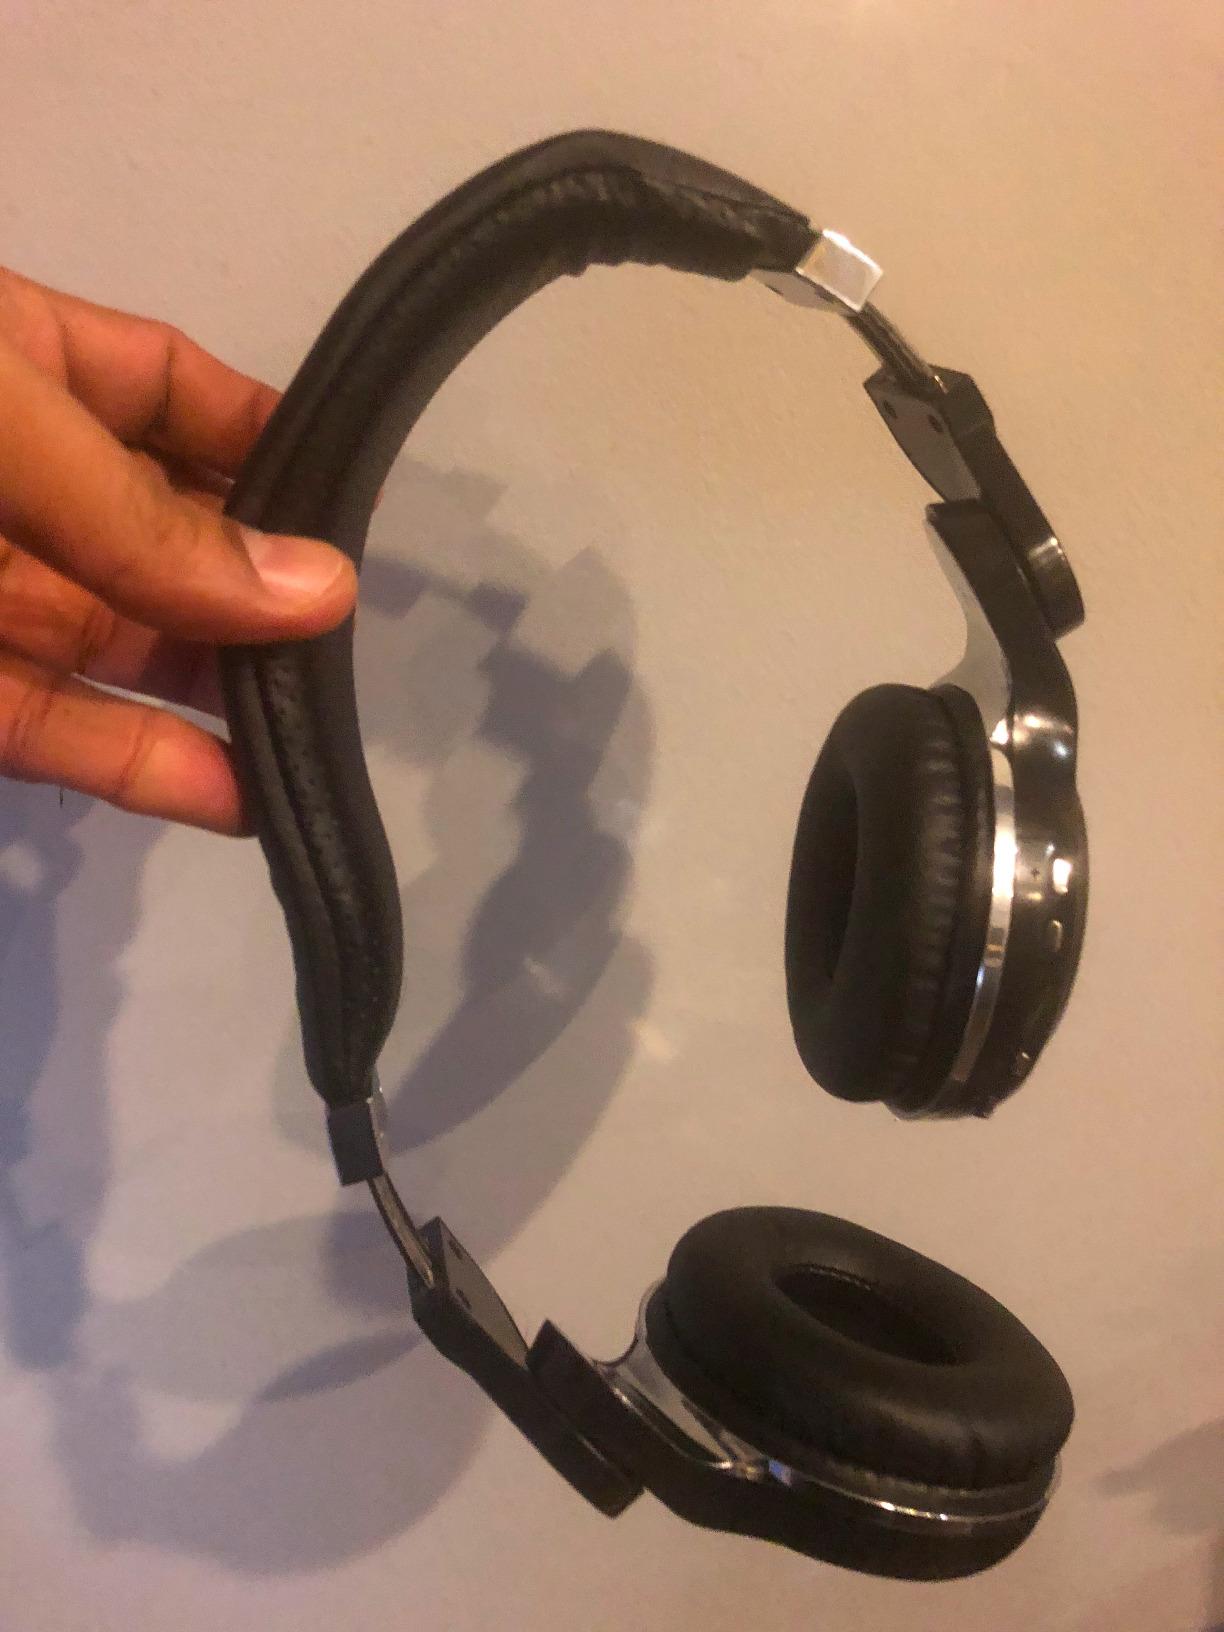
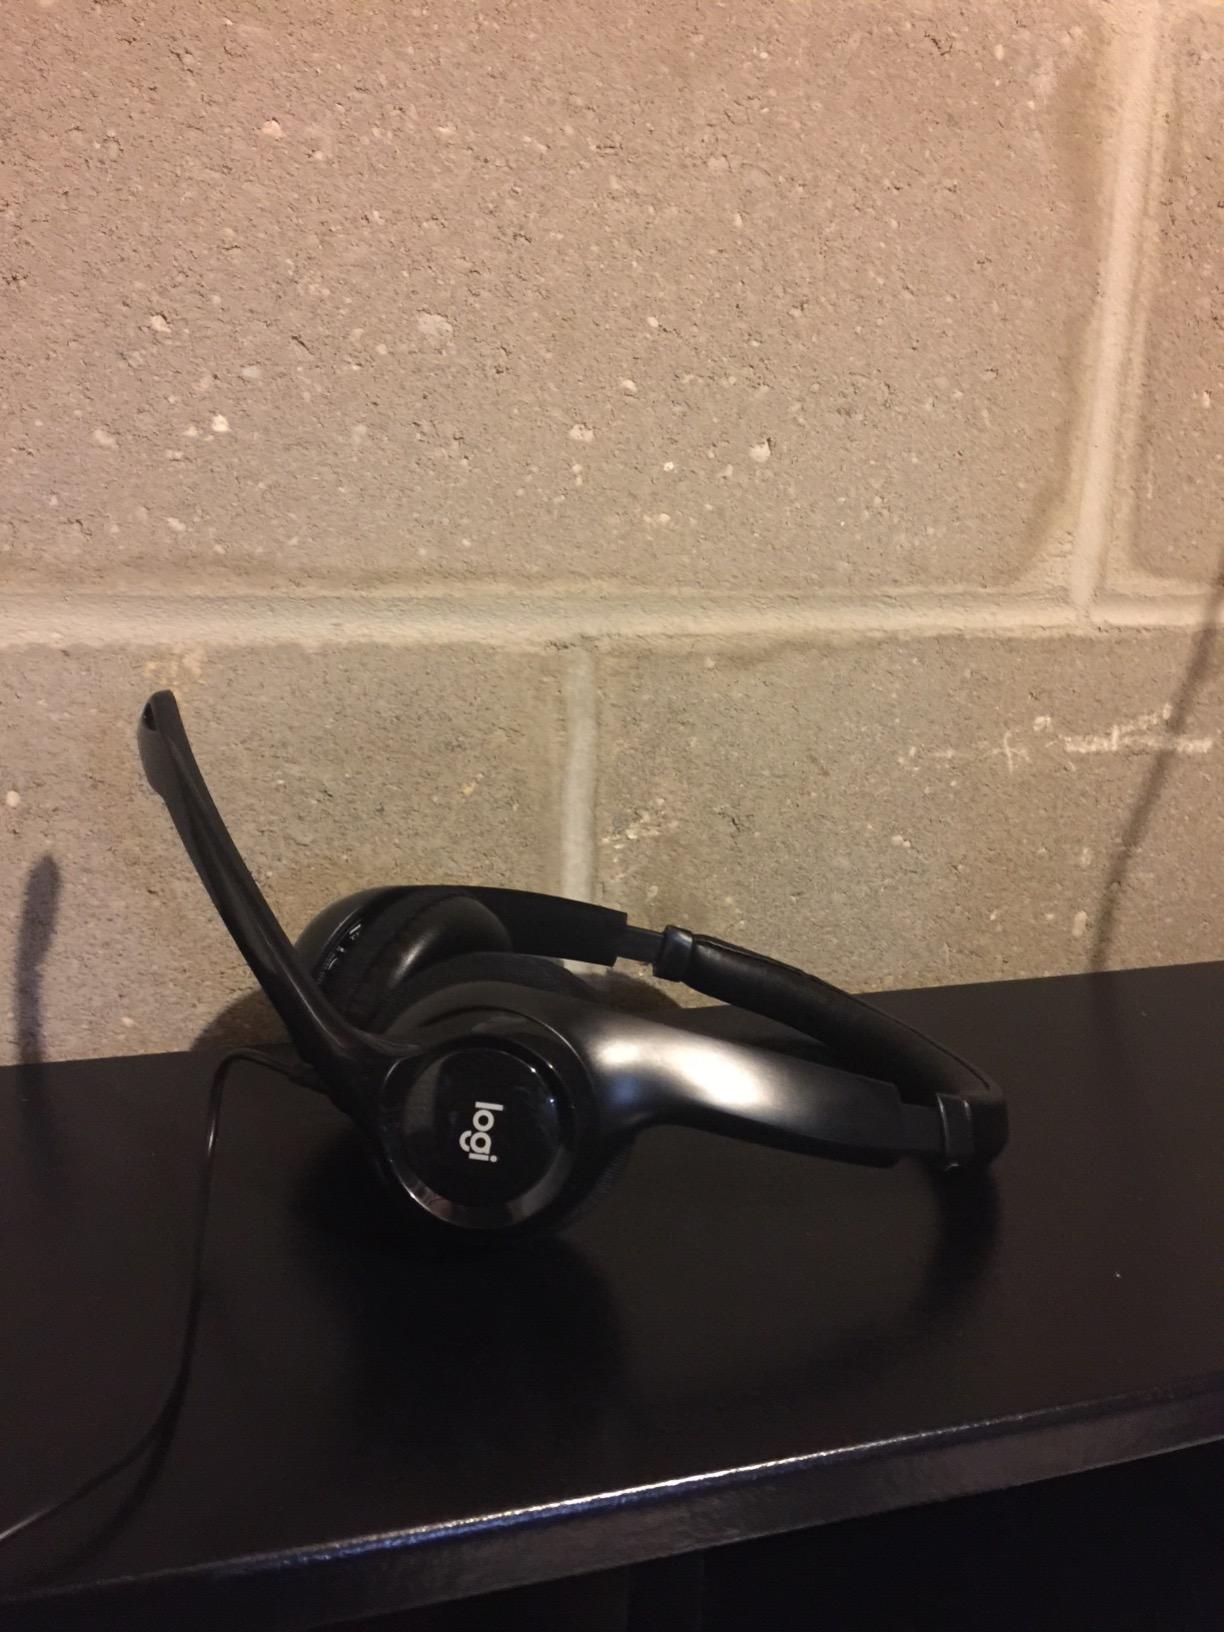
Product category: headphones
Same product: no